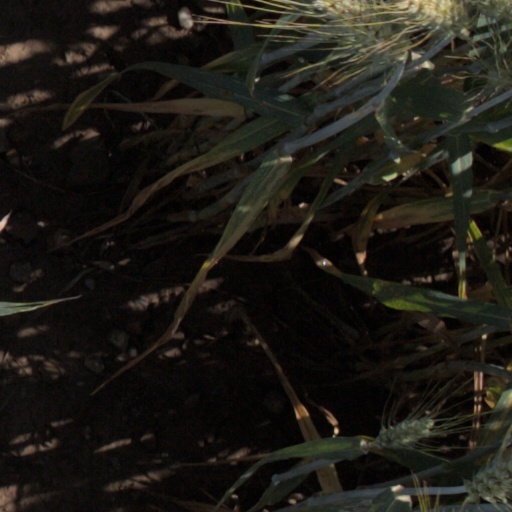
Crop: wheat